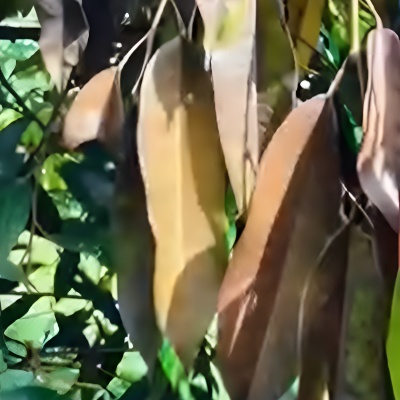
Label: Leaf_Rhizoctonia